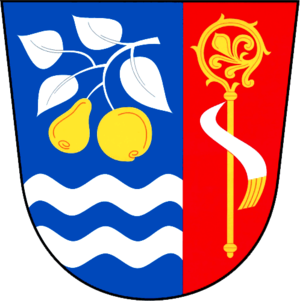
Babice est une commune du district d'Uherské Hradiště, dans la région de Zlín, en République tchèque. Sa population s'élevait à 1 793 habitants en 2018.